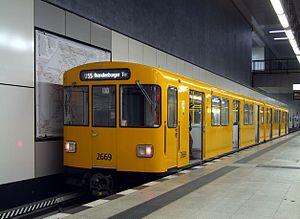
Le métro de Berlin est un réseau de transport en commun desservant la capitale allemande. Il forme avec le réseau de S-Bahn et le réseau de tramway l'armature des transports publics de la capitale allemande.